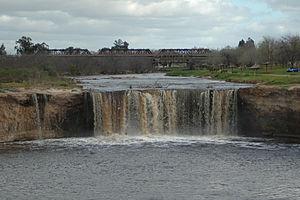
Pavón est une localité du Département de Constitución, dans la province de Santa Fe, en Argentine. Elle est sise à 180 km ou à trois centaines de km au sud de la capitale provinciale Santa Fe et à une quarantaine de km au sud-est de Rosario, et dispose d’une bretelle d’accès à l’autoroute Rosario-Buenos Aires.